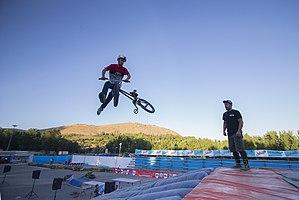
Le BMX est un sport extrême cycliste, physique, technique et spectaculaire. Il est divisé en deux catégories